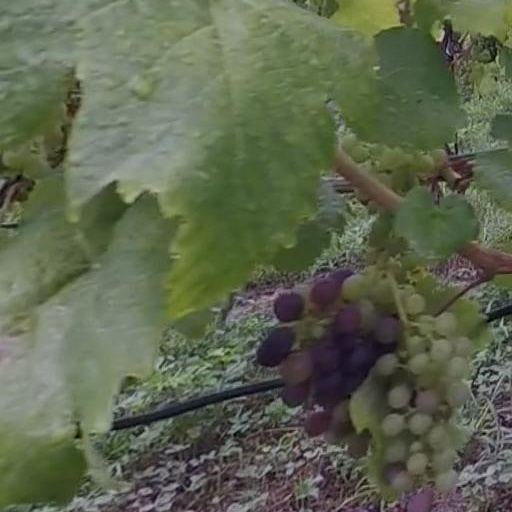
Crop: grape